Pedro Sarabia

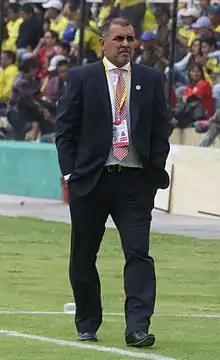
Sarabia as a coach of Paraguay U20 in 2017

Pedro Alcides Sarabia Achucarro (born 5 July 1975) is a Paraguayan football manager and former player who played as a defender. He is the current manager of Nacional Asunción.